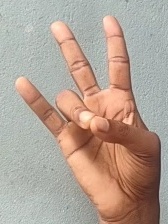
ASL sign: 7